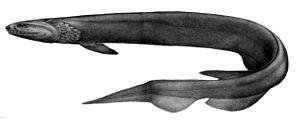
Les Squalomorphi forment un super-ordre de requins, l'autre subdivision étant celle des Galeomorphi.
Les Elasmobranchii sont une sous-classe de Chondrichthyes qui regroupe les requins et raies.
Les requins, squales ou sélachimorphes forment un super-ordre de poissons cartilagineux, possédant cinq à sept fentes branchiales sur les côtés de la tête et les nageoires pectorales qui ne sont pas fusionnées à la tête.
Le requin-lézard, requin frangé, requin festonné, requin à tunique ou requin à collerettes est une espèce de requins de la famille des chlamydosélachidés avec une distribution grande mais inégale, dans les océans Atlantique et Pacifique. Cette espèce vit sur la zone externe du plateau continental et du talus continental supérieur, généralement près du fond. Il vit jusqu'à 1 570 mètres de profondeur, alors que dans la baie de Suruga, au Japon, il est plus courant à des profondeurs de 50 à 200 mètres. Son corps atteint jusqu'à 2 mètres de long et arbore une couleur brun foncé, ressemblant à une anguille avec les nageoires dorsales, pelviennes et anales placées loin en arrière.